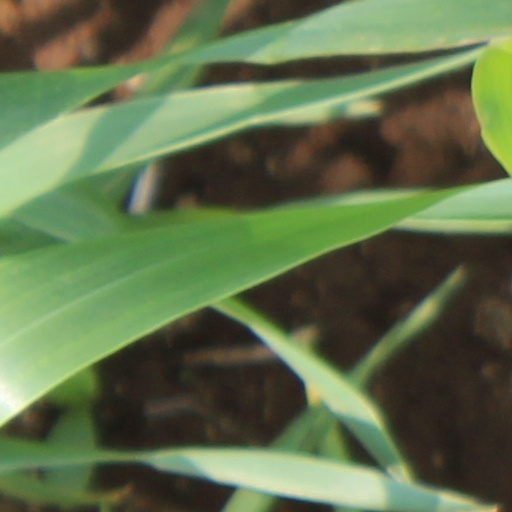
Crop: wheat